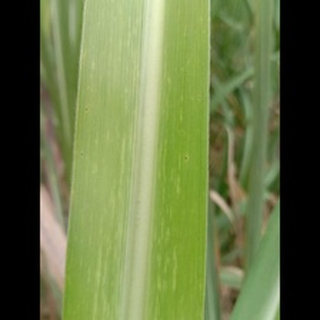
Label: sugarcane_mosaic